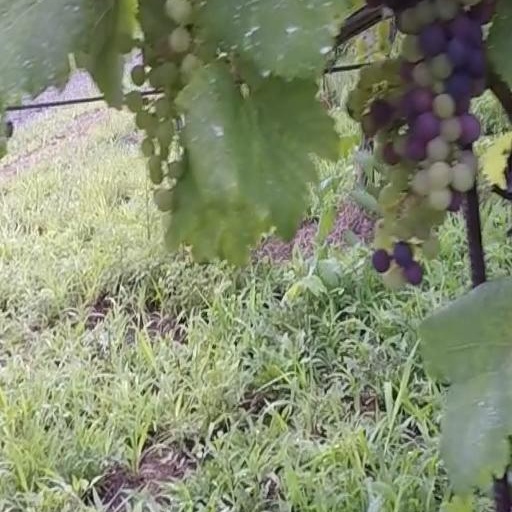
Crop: grape